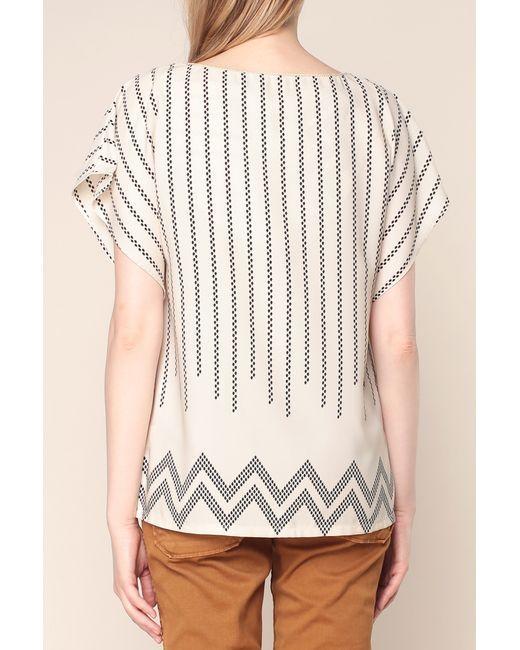
Cremefarbene Bluse mit grauem Liniendesign